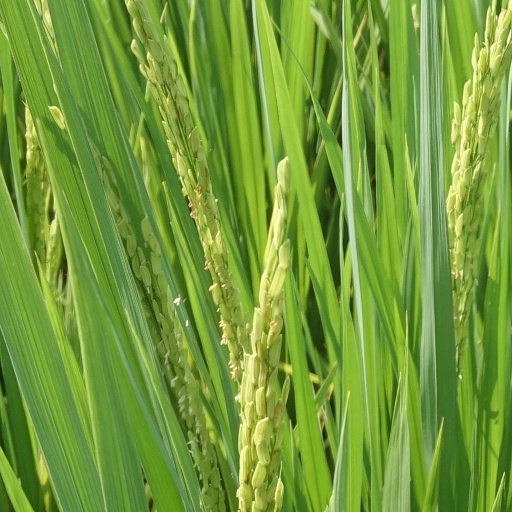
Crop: rice